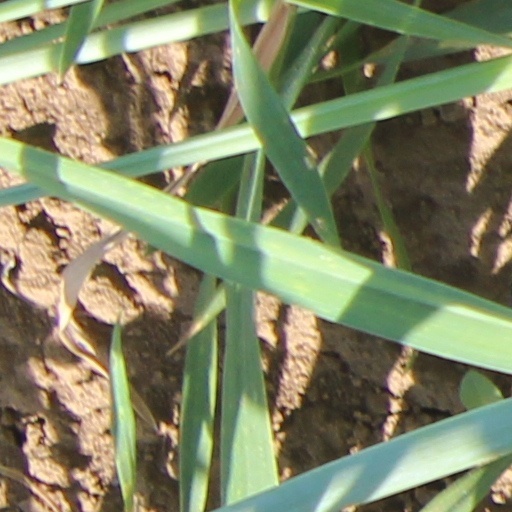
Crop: wheat